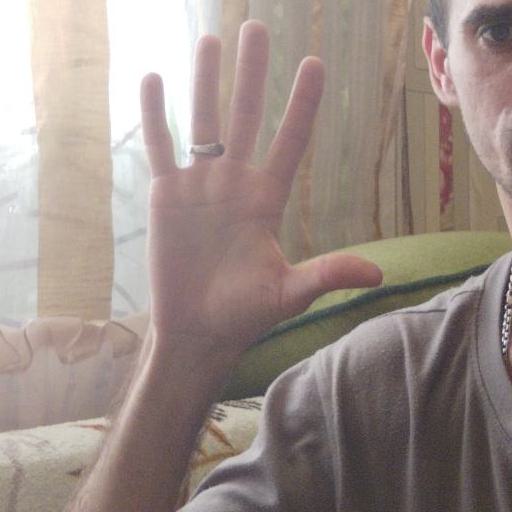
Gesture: palm